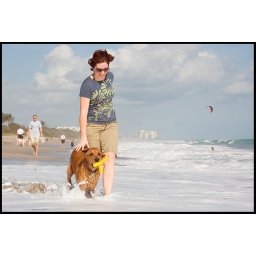
running in the water